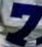
Number: 7